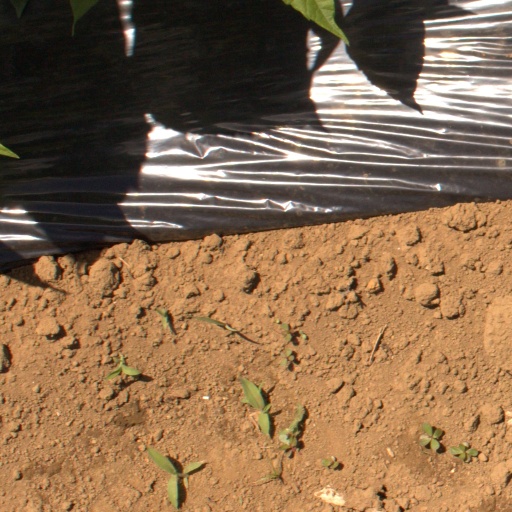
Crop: Jerusalem artichoke